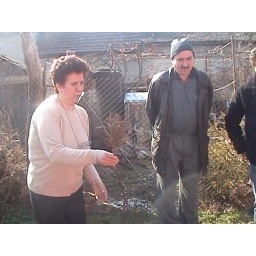
Other Earth Day activities:Planting a little apple tree in kindergarten's yard